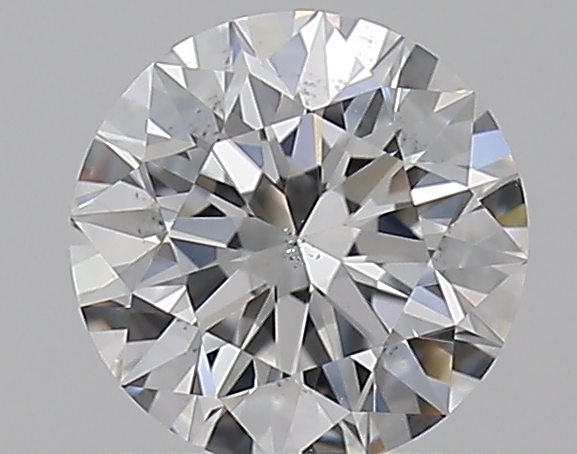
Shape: round
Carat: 0.51
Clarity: VS2
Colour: E
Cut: EX
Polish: EX
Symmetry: EX
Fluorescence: N
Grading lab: GIA
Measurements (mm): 5.09 x 5.11 x 3.2